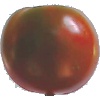
Label: Tomato Maroon 1